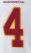
Number: 4